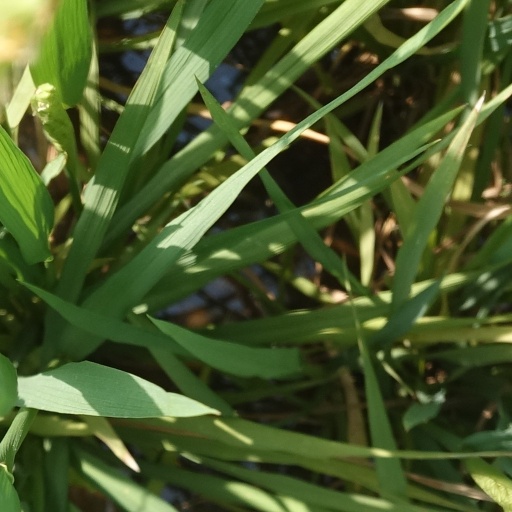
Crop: rice